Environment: real
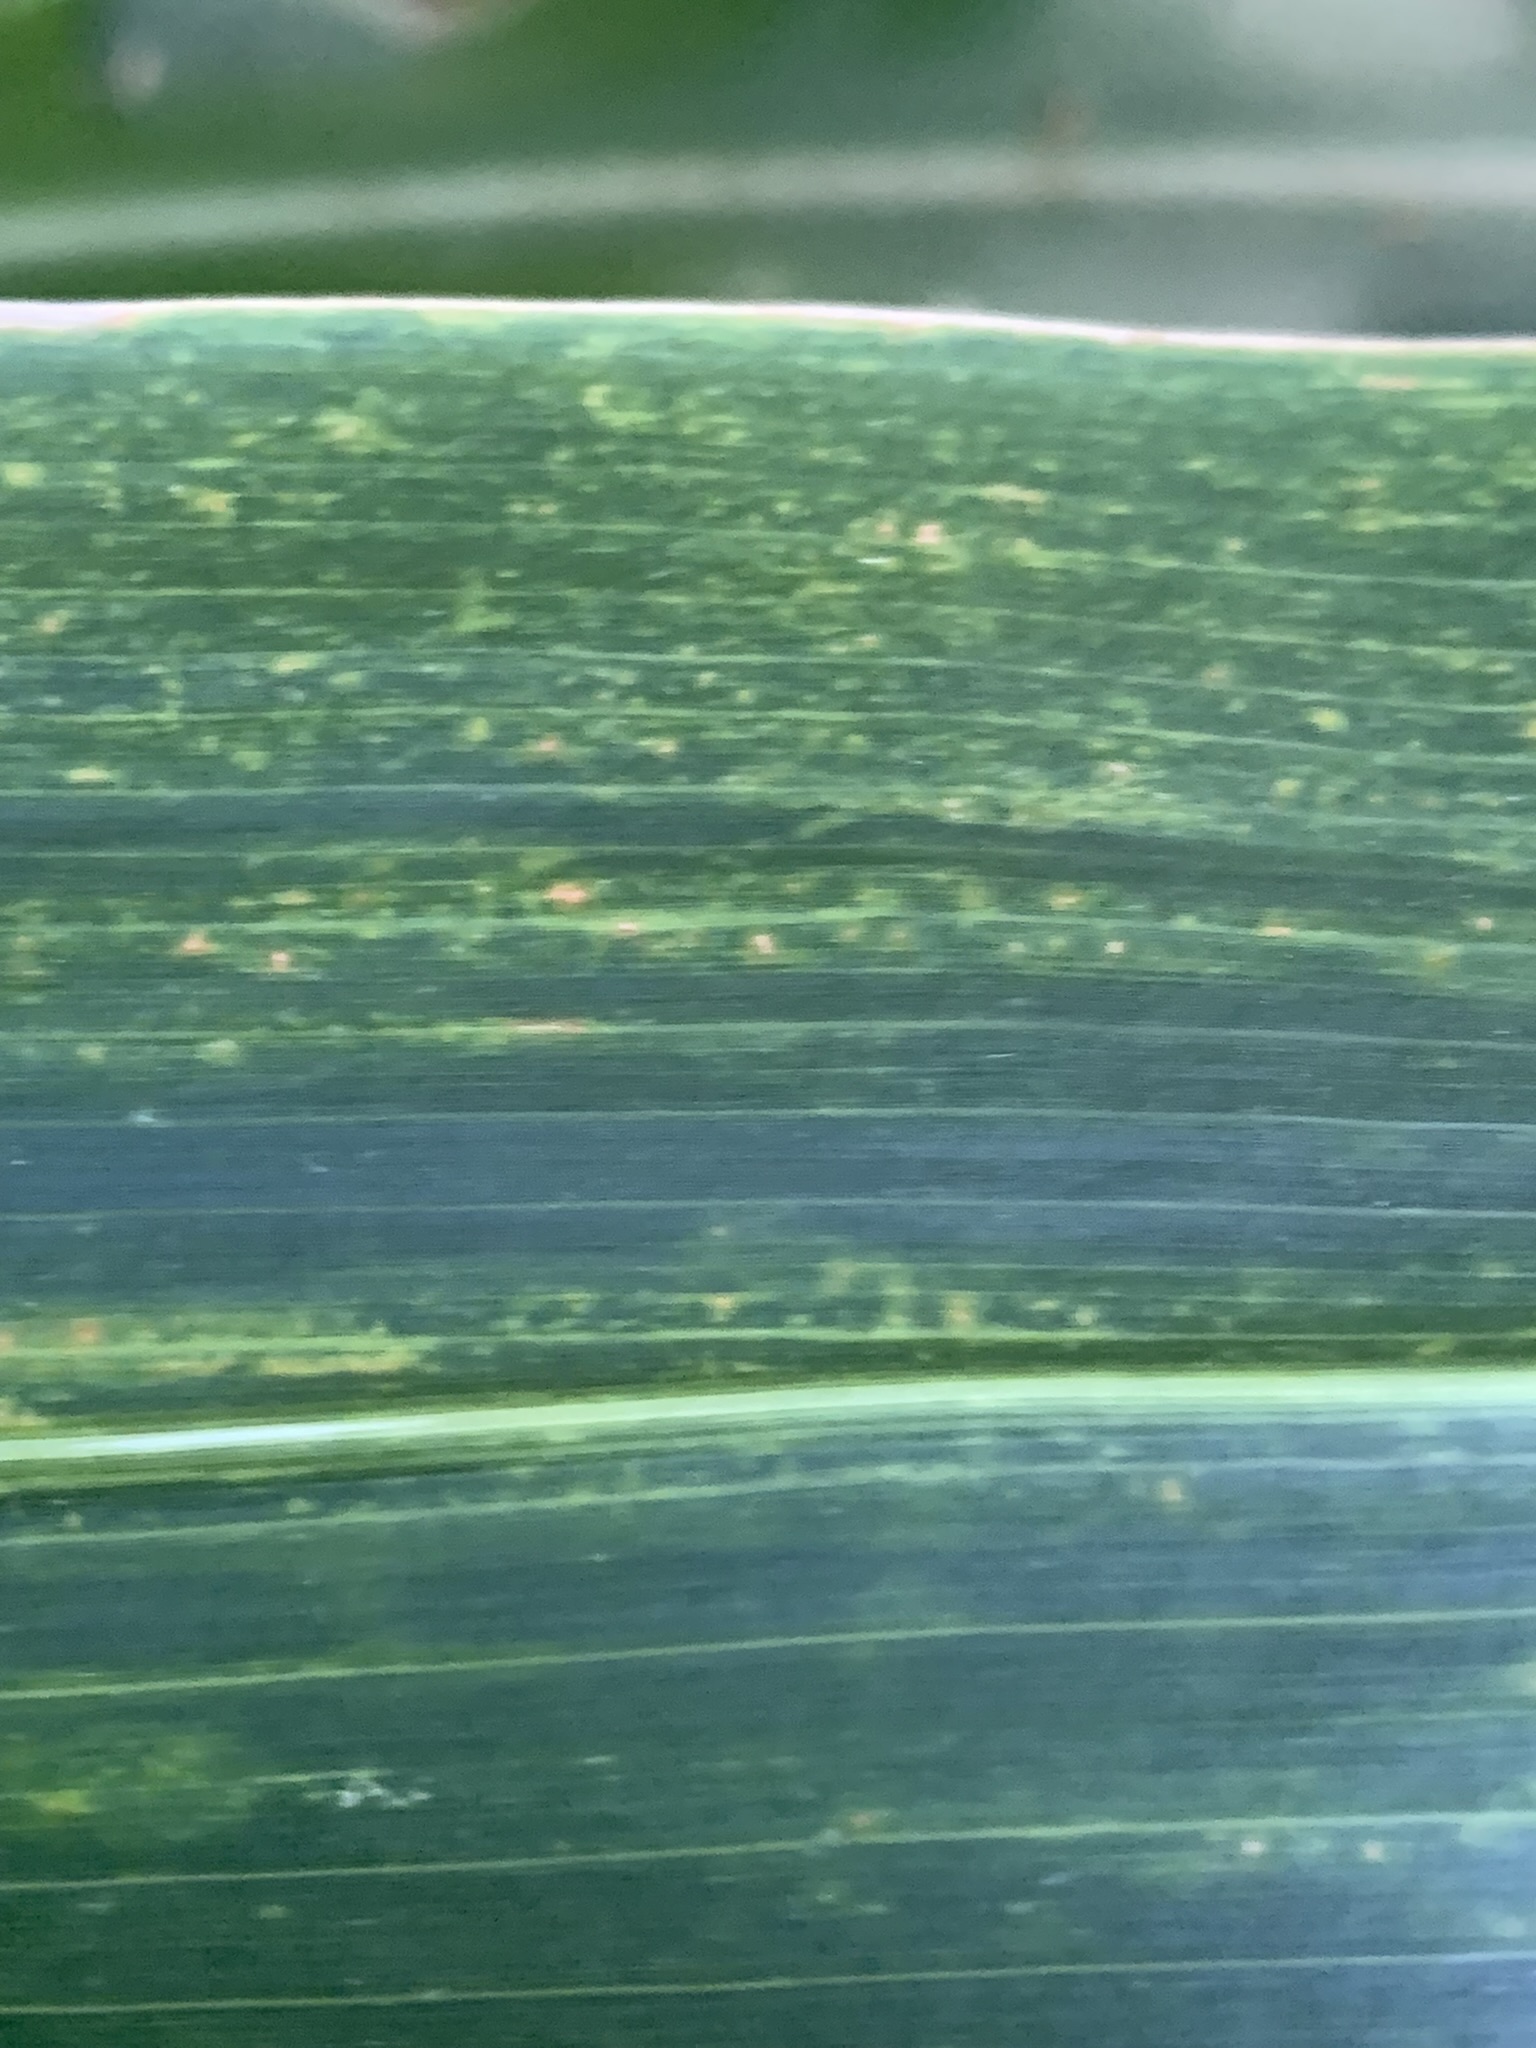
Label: lethal_necrosis